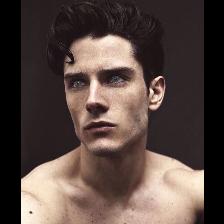
Label: Human